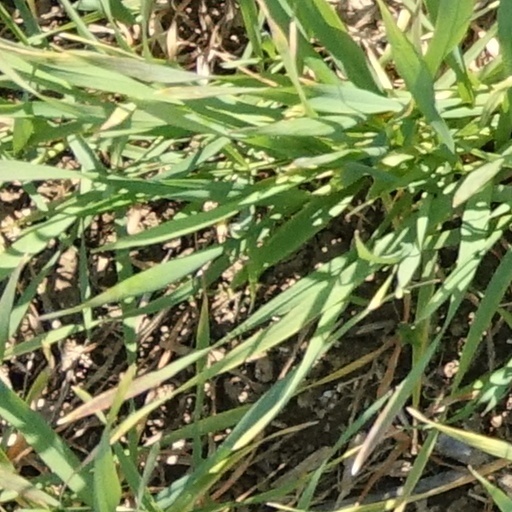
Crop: wheat